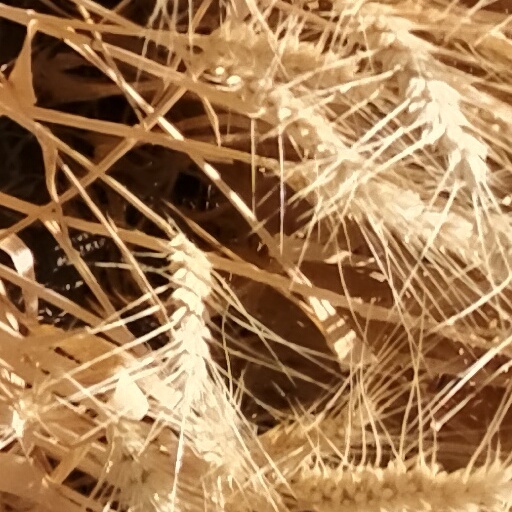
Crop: wheat